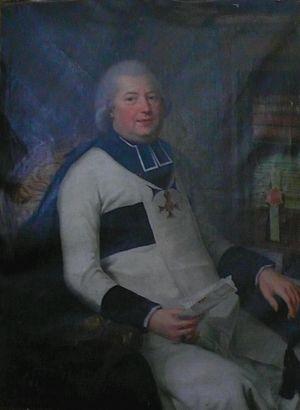
Claude Carlier, dit l'abbé Carlier, prieur d'Andresy, prévôt royal de la châtellenie de Verberie, historien et agronome français, né le 7 septembre 1725 et mort le 25 avril 1787 à Verberie.